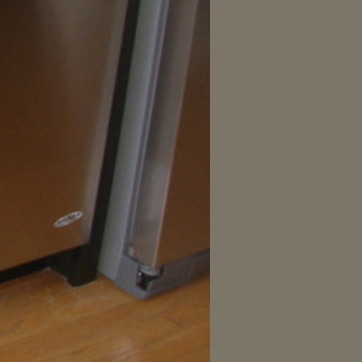
Material: metal